Utah Condominium Act of 1960

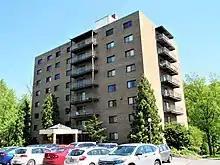
Condominium building

Utah Code Title 57 Chapter 8 is the Condominium Ownership Act authored by Keith Romney and passed into law in 1960.